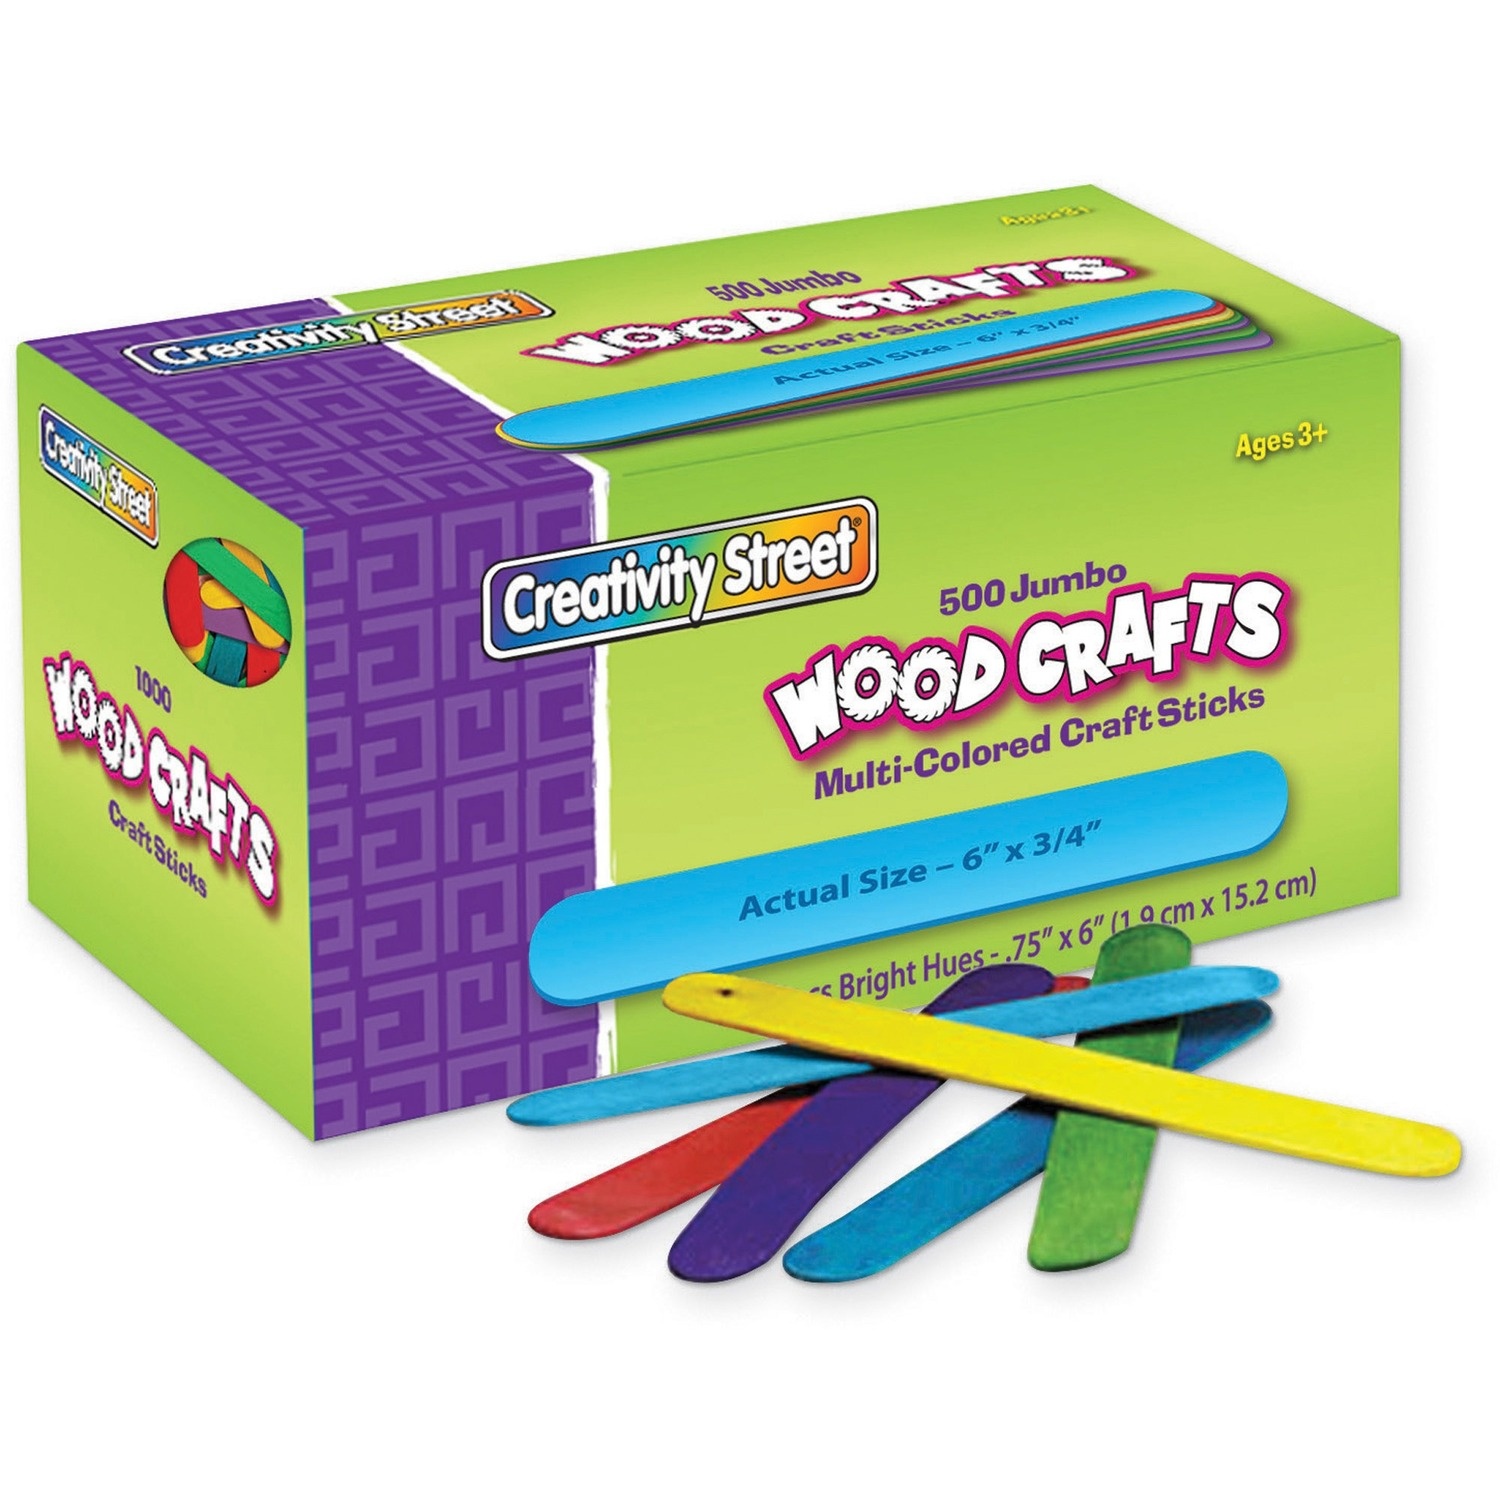
Creativity Street Jumbo Craft Sticks Bright Assortment (377602)
Jumbo Craft Sticks are great for craft projects. These wood sticks come in assorted colors to highlight your creations. They accept many types of glue and paints, and are ideal for building three-dimensional projects and structures. Construct a castle, build a bridge or make a crate. Features Jumbo craft sticks are great for craft or construction projects Made of wood Each 2mm thick stick is 3/4" wide x 6" long Manufacturer Creativity Street Categories Creativity Street School Supplies , Creativity Street Crafts & Recreation , Creativity Street Art Containers MPN PAC377602 Model# 377602 UPC Code 997853148358 UNSPSC Code 1 Application/Usage Craft, Project Country of Origin China Length 6" Manufacturer Pacon Corporation Manufacturer Part Number 377602 Manufacturer Website Address http://www.pacon.com Packaged Quantity 500 / Box Product Type Wood Craft Stick Recycled No Thickness 2" Width 0.75" Brand Name Creativity Street Marketing Information Jumbo Craft Sticks are great for craft projects. These wood sticks come in assorted colors to highlight your creations. They accept many types of glue and paints, and are ideal for building three-dimensional projects and structures. Construct a castle, build a bridge or make a crate. Product Name Jumbo Craft Sticks Bright Assortment Product Color Assorted Product Material Wood Assembly Required No assembly is required Contains Recycled Materials N Returnable No Unit of Measure BX Item Weight 3 Ships via UPS Y This item is sold by the BX GTIN Item 997853148358 UPC Retail 997853148358 Brand Creativity Street Brand Contact 800-621-1261 Manufacturer Stock No. 377602 Country of Origin CN UNSPSC Number 60121000
Brand: Creativity Street®
Category: Arts & Entertainment > Hobbies & Creative Arts > Arts & Crafts > Art & Crafting Materials > Craft Shapes & Bases > Craft Wood & Shapes > Craft Wood Sticks